His Excellency (opera)

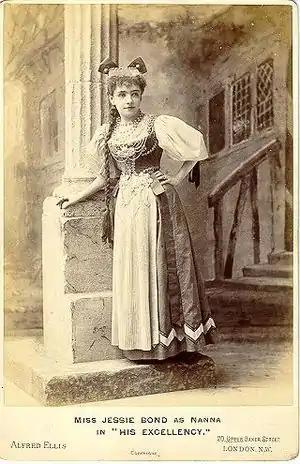
Jessie Bond as Nanna

His Excellency is a two-act comic opera with a libretto by W. S. Gilbert and music by F. Osmond Carr. The piece concerns a practical-joking governor whose pranks threaten to make everyone miserable, until the Prince Regent kindly foils the governor's plans. Towards the end of the Gilbert and Sullivan partnership, Arthur Sullivan declined to write the music for this piece after Gilbert insisted on casting his protege, Nancy McIntosh, in the lead role; Sullivan and producer Richard D'Oyly Carte, proprietor of the Savoy Theatre, did not feel that McIntosh was adequate.